2017–18 AEK Athens F.C. season

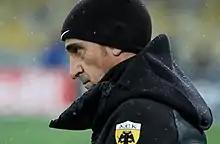
Manolo Jiménez

Having achieved a good previous season, AEK kept their main squad and with Manolo Jiménez on the bench, they made additions to strengthen the team. Having signed Panagiotis Tsintotas and Giorgos Giakoumakis from the previous season, the team also acquired Victor Klonaridis, who returned after 5 years, while from the international market they acquired Uroš Ćosić, as well as Hélder Lopes and Marko Livaja from Las Palmas, with the latter coming as a loan. The club also proceeded in the loan of the international Icelandic winger, Arnór Ingvi Traustason. Past players with great contribution in the previous years, such as Dimitrios Kolovetsios, Ronald Vargas, Christos Aravidis and Tomáš Pekhart left the team.